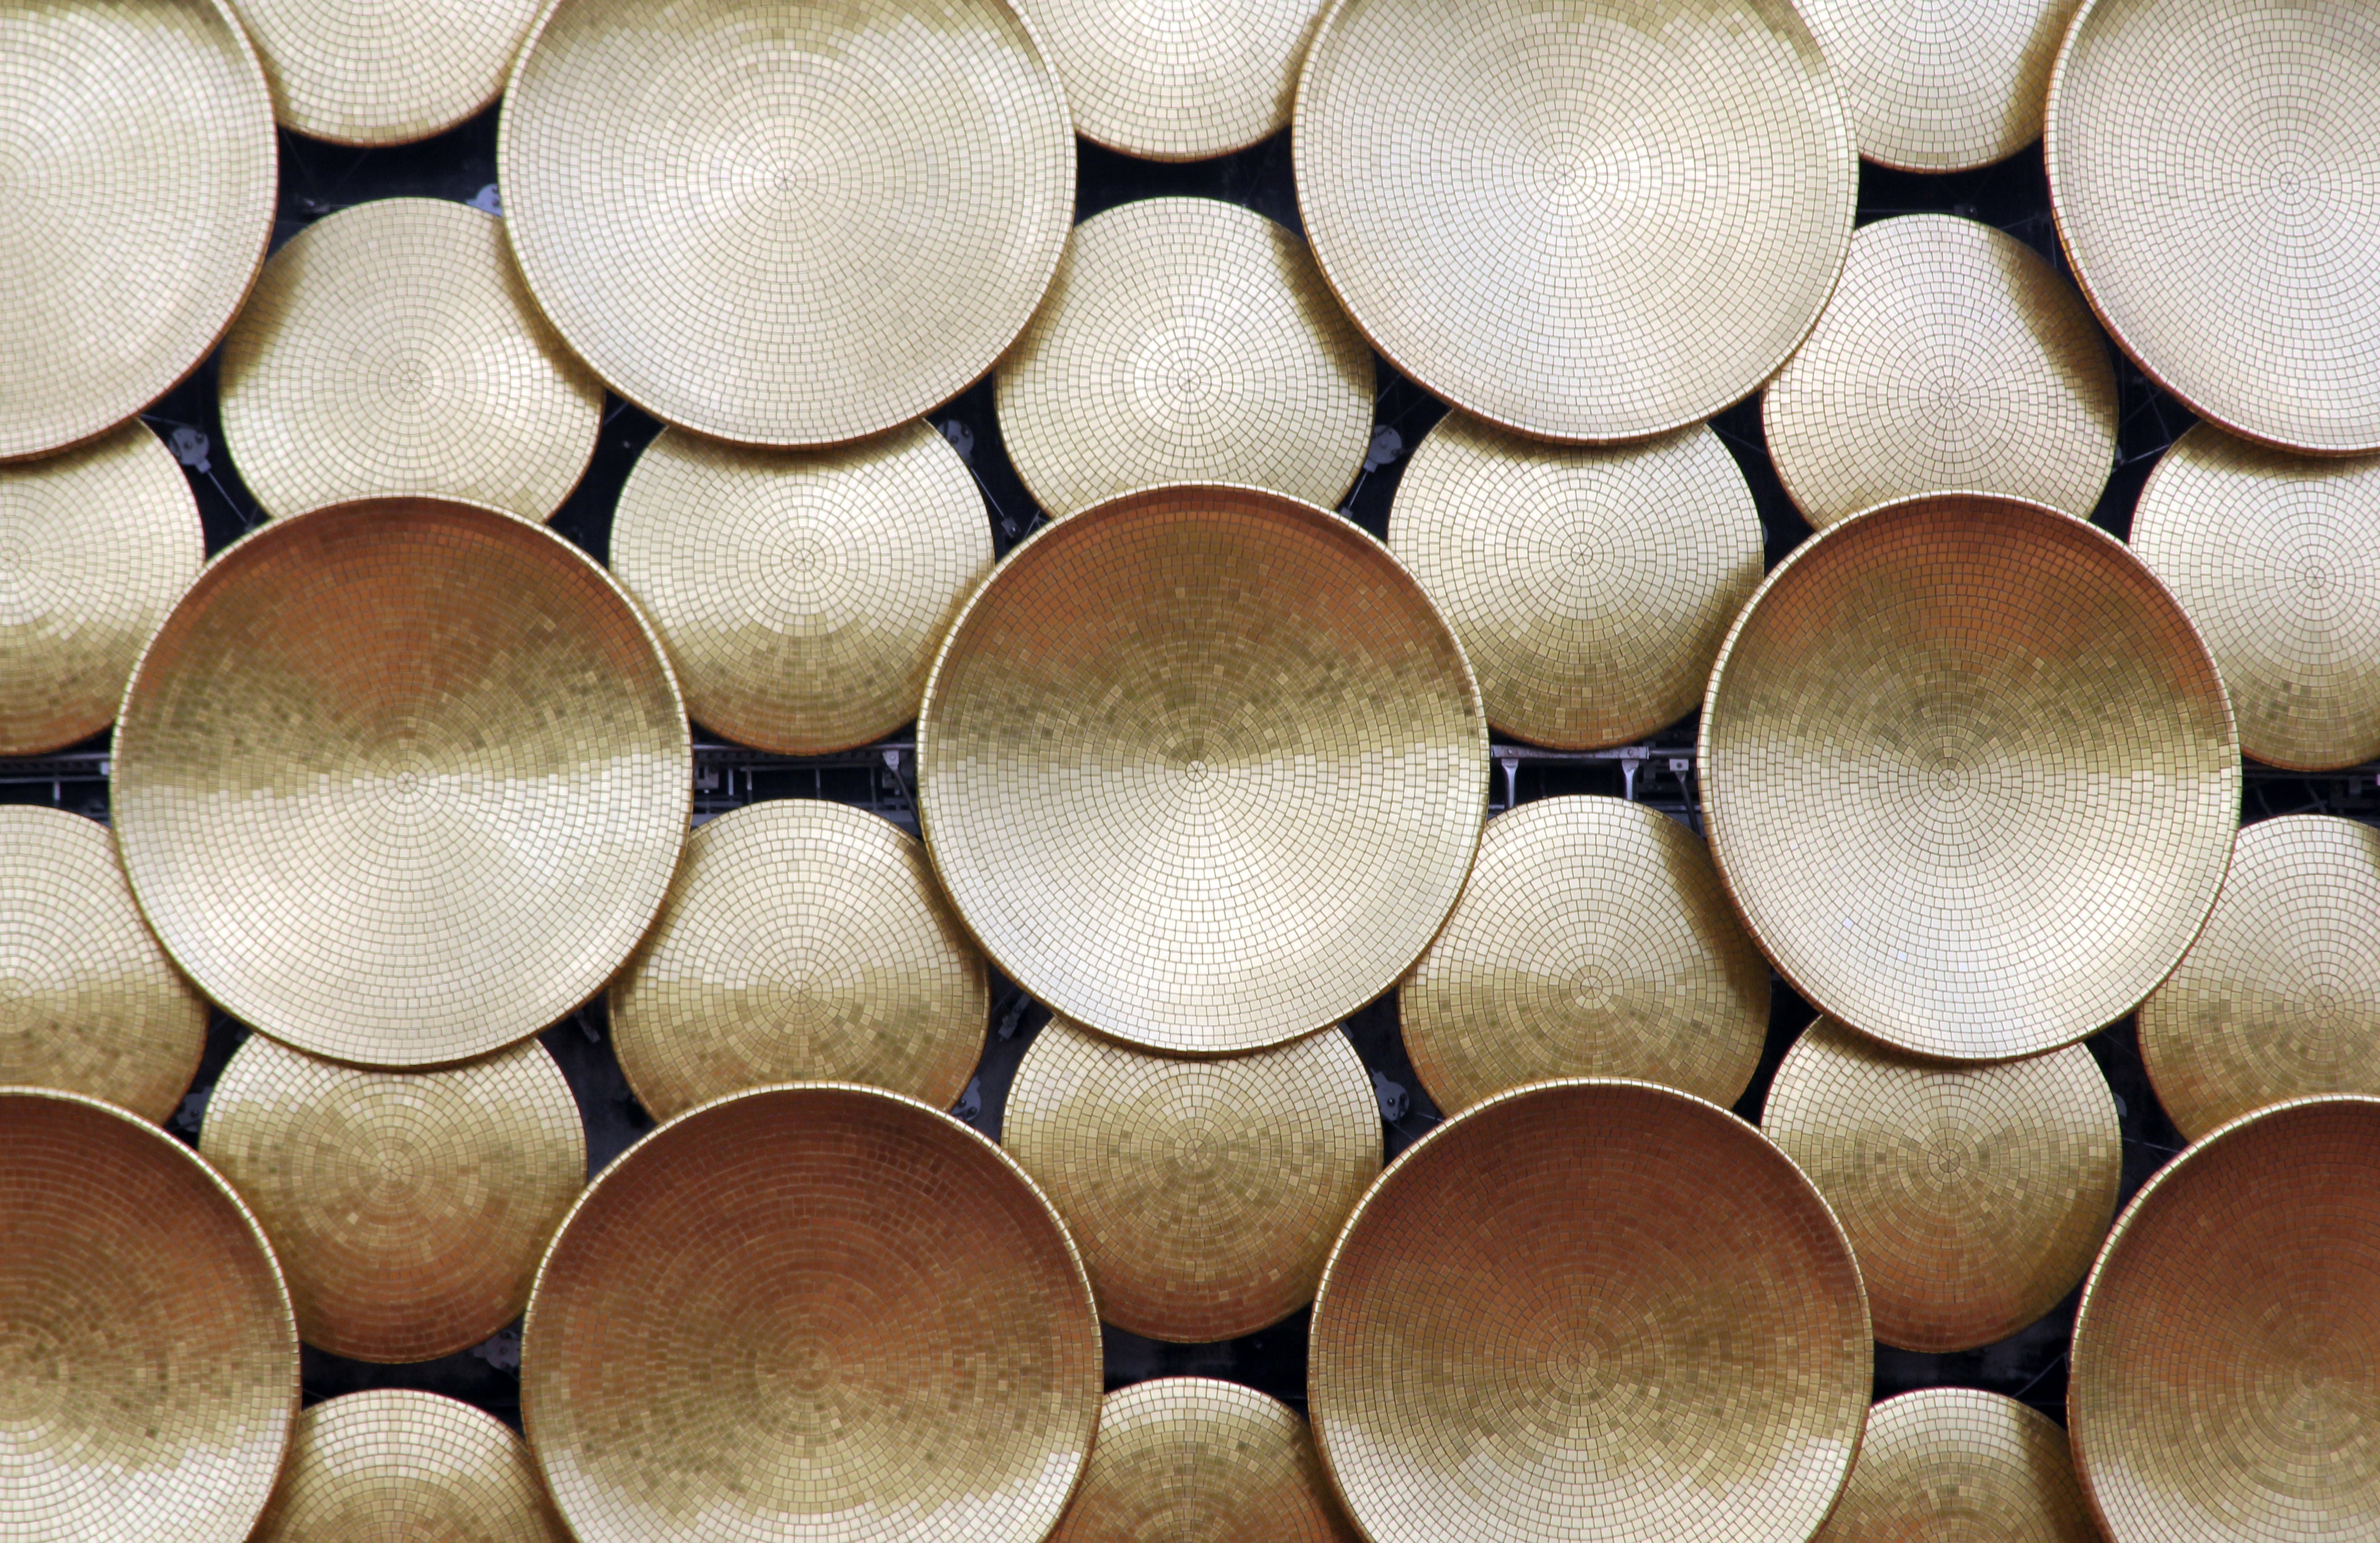
nature, light, wood, floor, peaceful, metal, calm, freedom, health, material, zen, circle, spiritual, close up, art, meditation, eye, spirit, shape, harmony, spirituality, wellness, flooring, natural health, meditation nature, yoga meditation, auroville, spiritual background, matir mandir, meditation centre